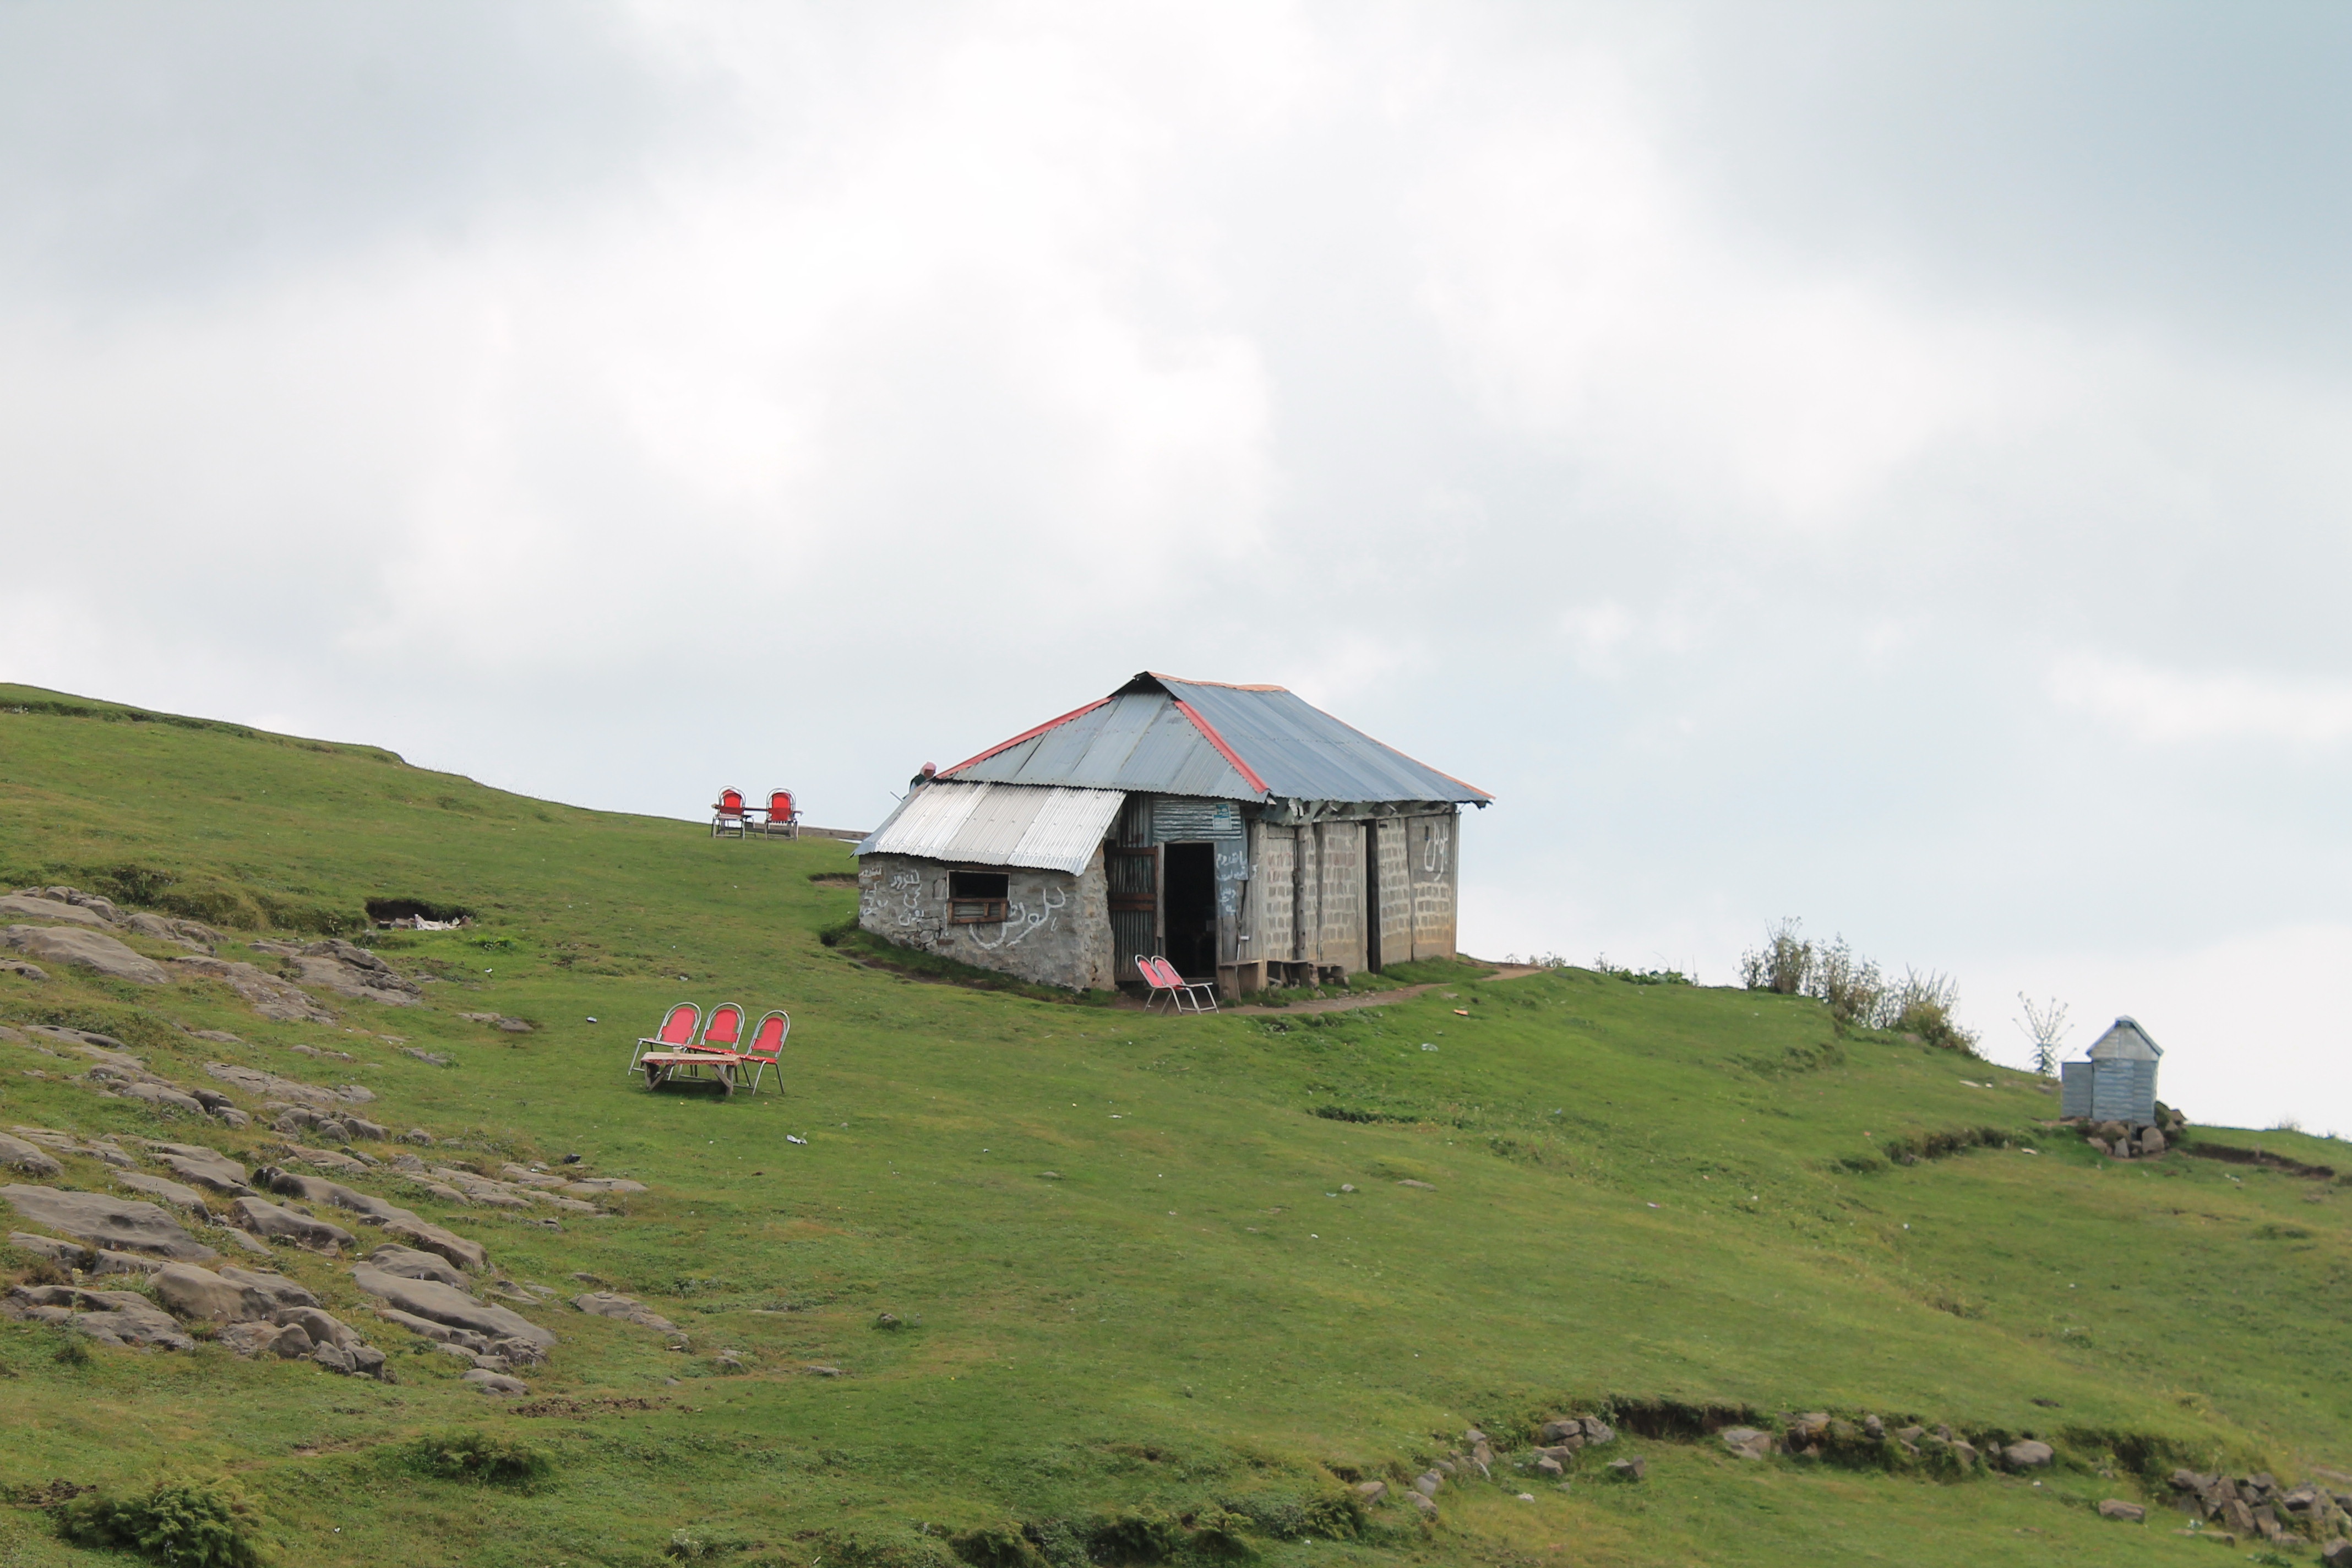
mountain, field, farm, meadow, prairie, hill, wind, mountain range, hut, pasture, highland, plain, grassland, plateau, rural area, mountainous landforms